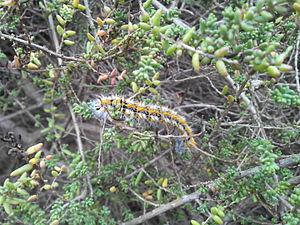
L'espèce Lasiocampa serrula est un lépidoptère, un papillon appartenant à la famille des Lasiocampidae, à la sous-famille des Lasiocampinae et au genre Lasiocampa.